Football chant

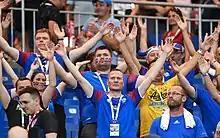
Iceland fans performing Viking Thunder Clap

Some chants consist simply of a loud shout or whoop with a hand clap, sometimes led by a drum beat that gets increasingly faster, such as the Viking Thunder Clap made popular by fans of Iceland. Similar chants have been performed by fans of teams such as Motherwell and Lens, and a version called "Boom Boom Clap" has been used by fans of North American clubs such as Seattle Sounders FC and Toronto FC since 2008 as well as the American national teams.